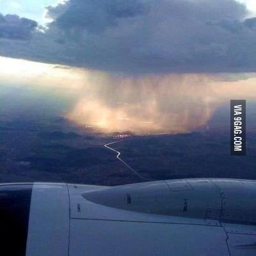
this is how rain looks like from the sky